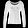
Label: Pullover